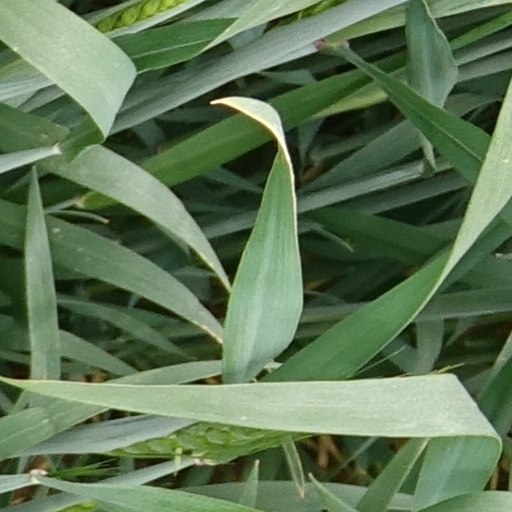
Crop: wheat